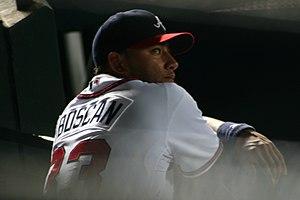
Jean Carlos Boscan est un joueur de baseball évoluant à la position de receveur. Il est présentement sous contrat avec les Royals de Kansas City de la Ligue majeure de baseball.